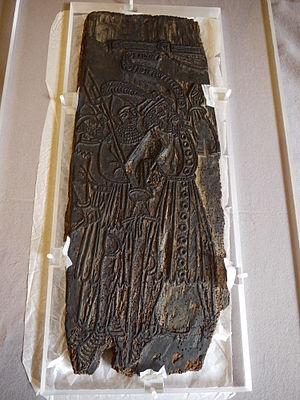
Côté Crucifixion
Le bois Protat est le nom donné à un fragment de bois, gravé sur ses deux faces, qui est considéré comme le plus ancien bois gravé du monde occidental, certainement du début du XVᵉ siècle. Son nom vient de l'imprimeur mâconnais, Jules Protat, qui en fit l'acquisition au XIXᵉ siècle, après sa découverte à la fin de 1899 près de l'abbaye de La Ferté. Il est conservé depuis 2001 au département des estampes et de la photographie de la Bibliothèque nationale de France.